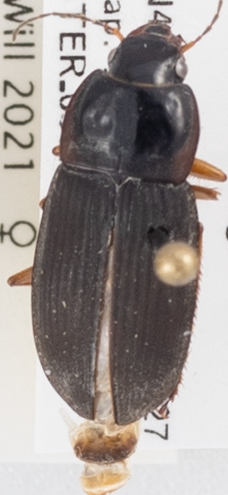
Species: Anisodactylus carbonarius
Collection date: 2020-07-15
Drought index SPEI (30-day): -1.93
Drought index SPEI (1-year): -1.22
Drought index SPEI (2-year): -0.24